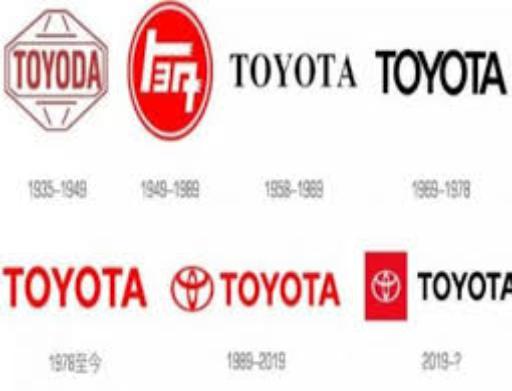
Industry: Transportation